Carlo Pedrotti

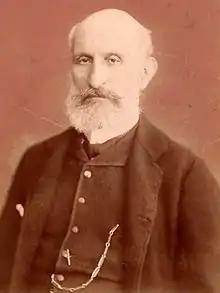

Carlo Pedrotti (12 November 1817 – 16 October 1893) was an Italian conductor, administrator and composer, principally of opera. An associate of Giuseppe Verdi's, he also taught two internationally renowned Italian operatic tenors, Francesco Tamagno and Alessandro Bonci.